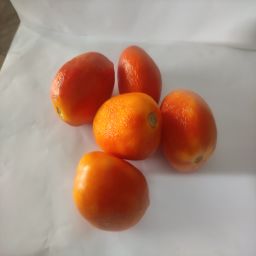
Crop: Tomato
Quality: Ripe